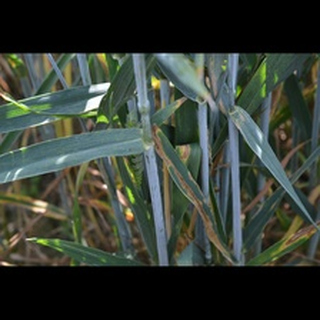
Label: wheat_septoria